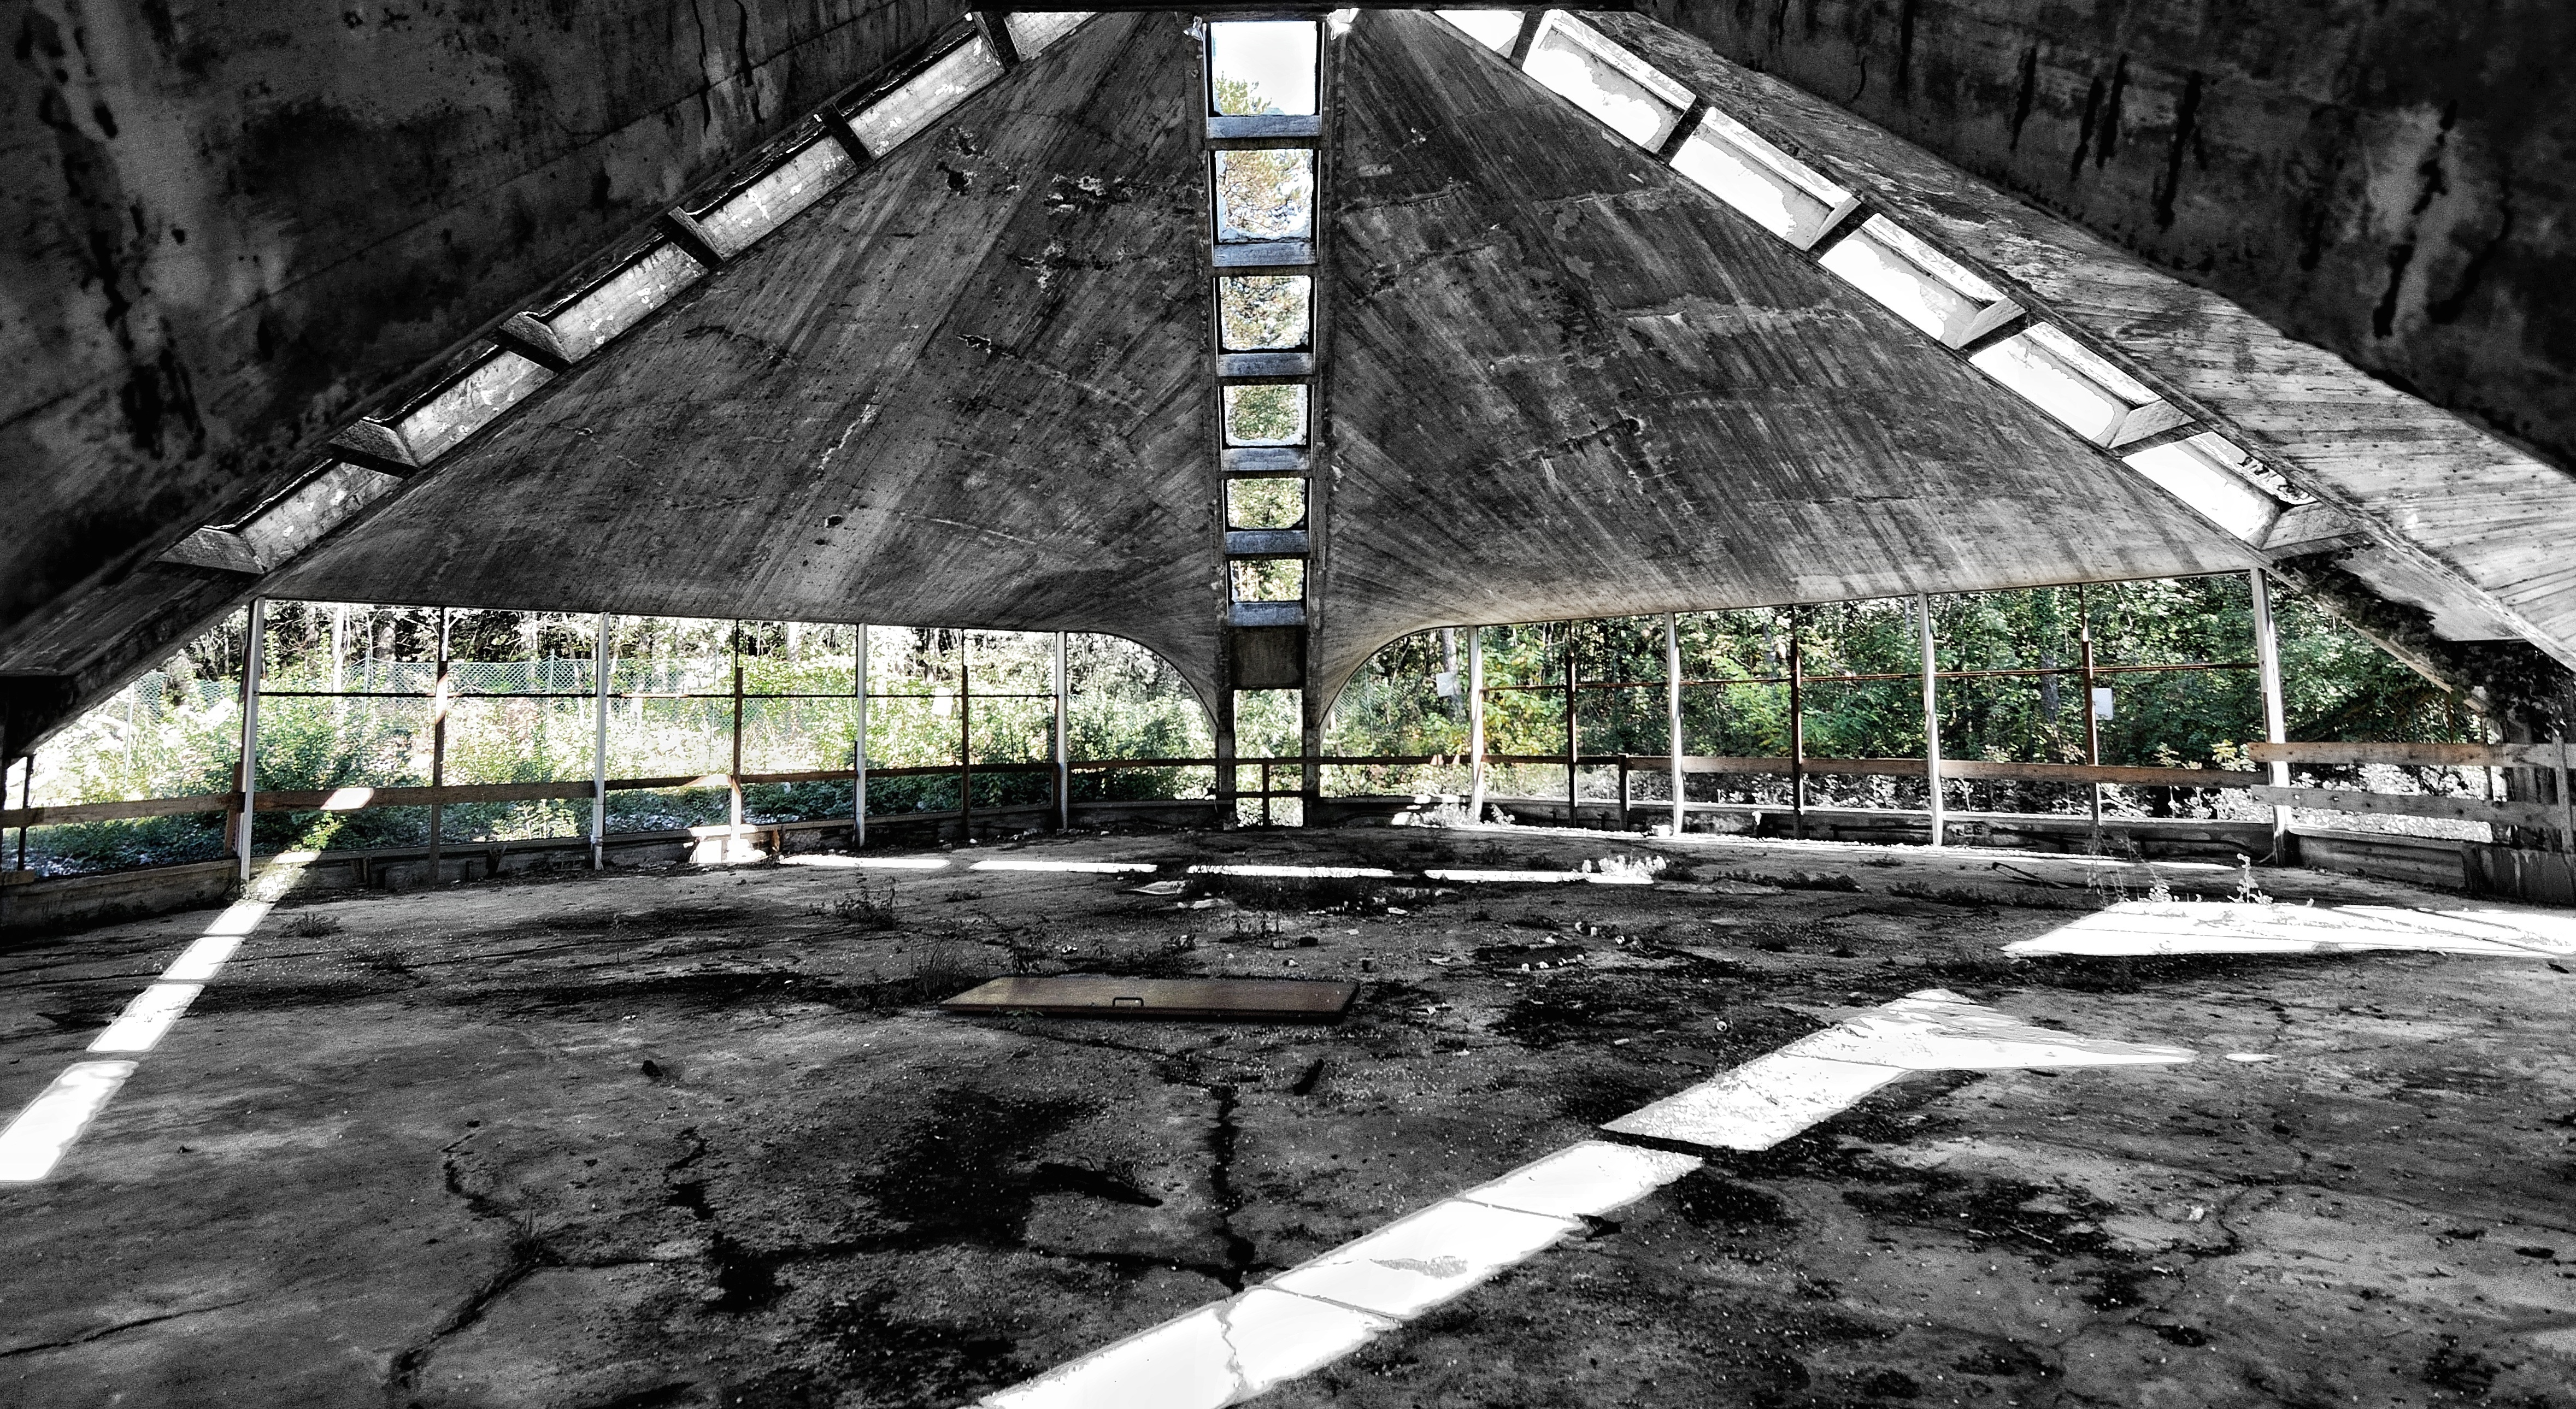
architecture, structure, track, bridge, tunnel, arch, stadium, infrastructure, urban area